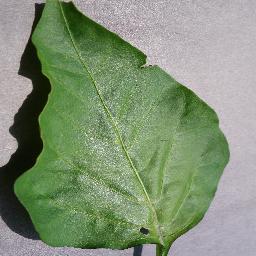
Label: Pepper,_bell___healthy